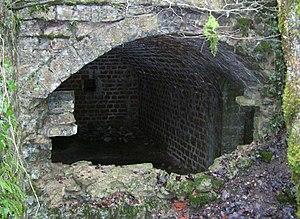
L'abris-caverne du fort de Planoise, à Besançon (Doubs, France).
Le fort de Planoise, appelé brièvement le fort Moncey, est un ensemble de fortifications militaires bisontines de type Séré de Rivières dont l'ouvrage le plus important est le fort principal situé au centre d'un véritable môle, regroupant plusieurs abris, des chemins de traverses ainsi que quatre grandes batteries annexes utilisées pour le stockage de poudre, le casernement et l'usage de mortiers. L'ensemble fortifié fut bâti à Besançon, en France, entre 1877 et 1892 dans le but de protéger le pont d'Avanne-Aveney interdisant les routes de Dijon et de Lyon, plusieurs voies ferrées capitales ainsi que pour soutenir de nombreuses batteries de la ville.